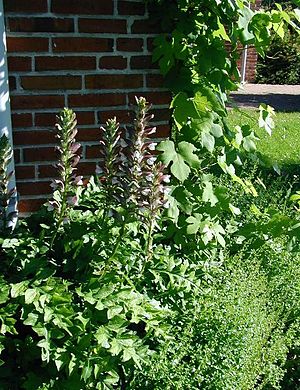
Akantus-familien
Blød Akantus
Akantus-familien består for det meste af tropiske planter med over 200 slægter og ca. 3500 arter. Her nævnes kun de slægter, der er repræsenteret ved arter, som dyrkes i Danmark, eller som er vildtvoksende her.